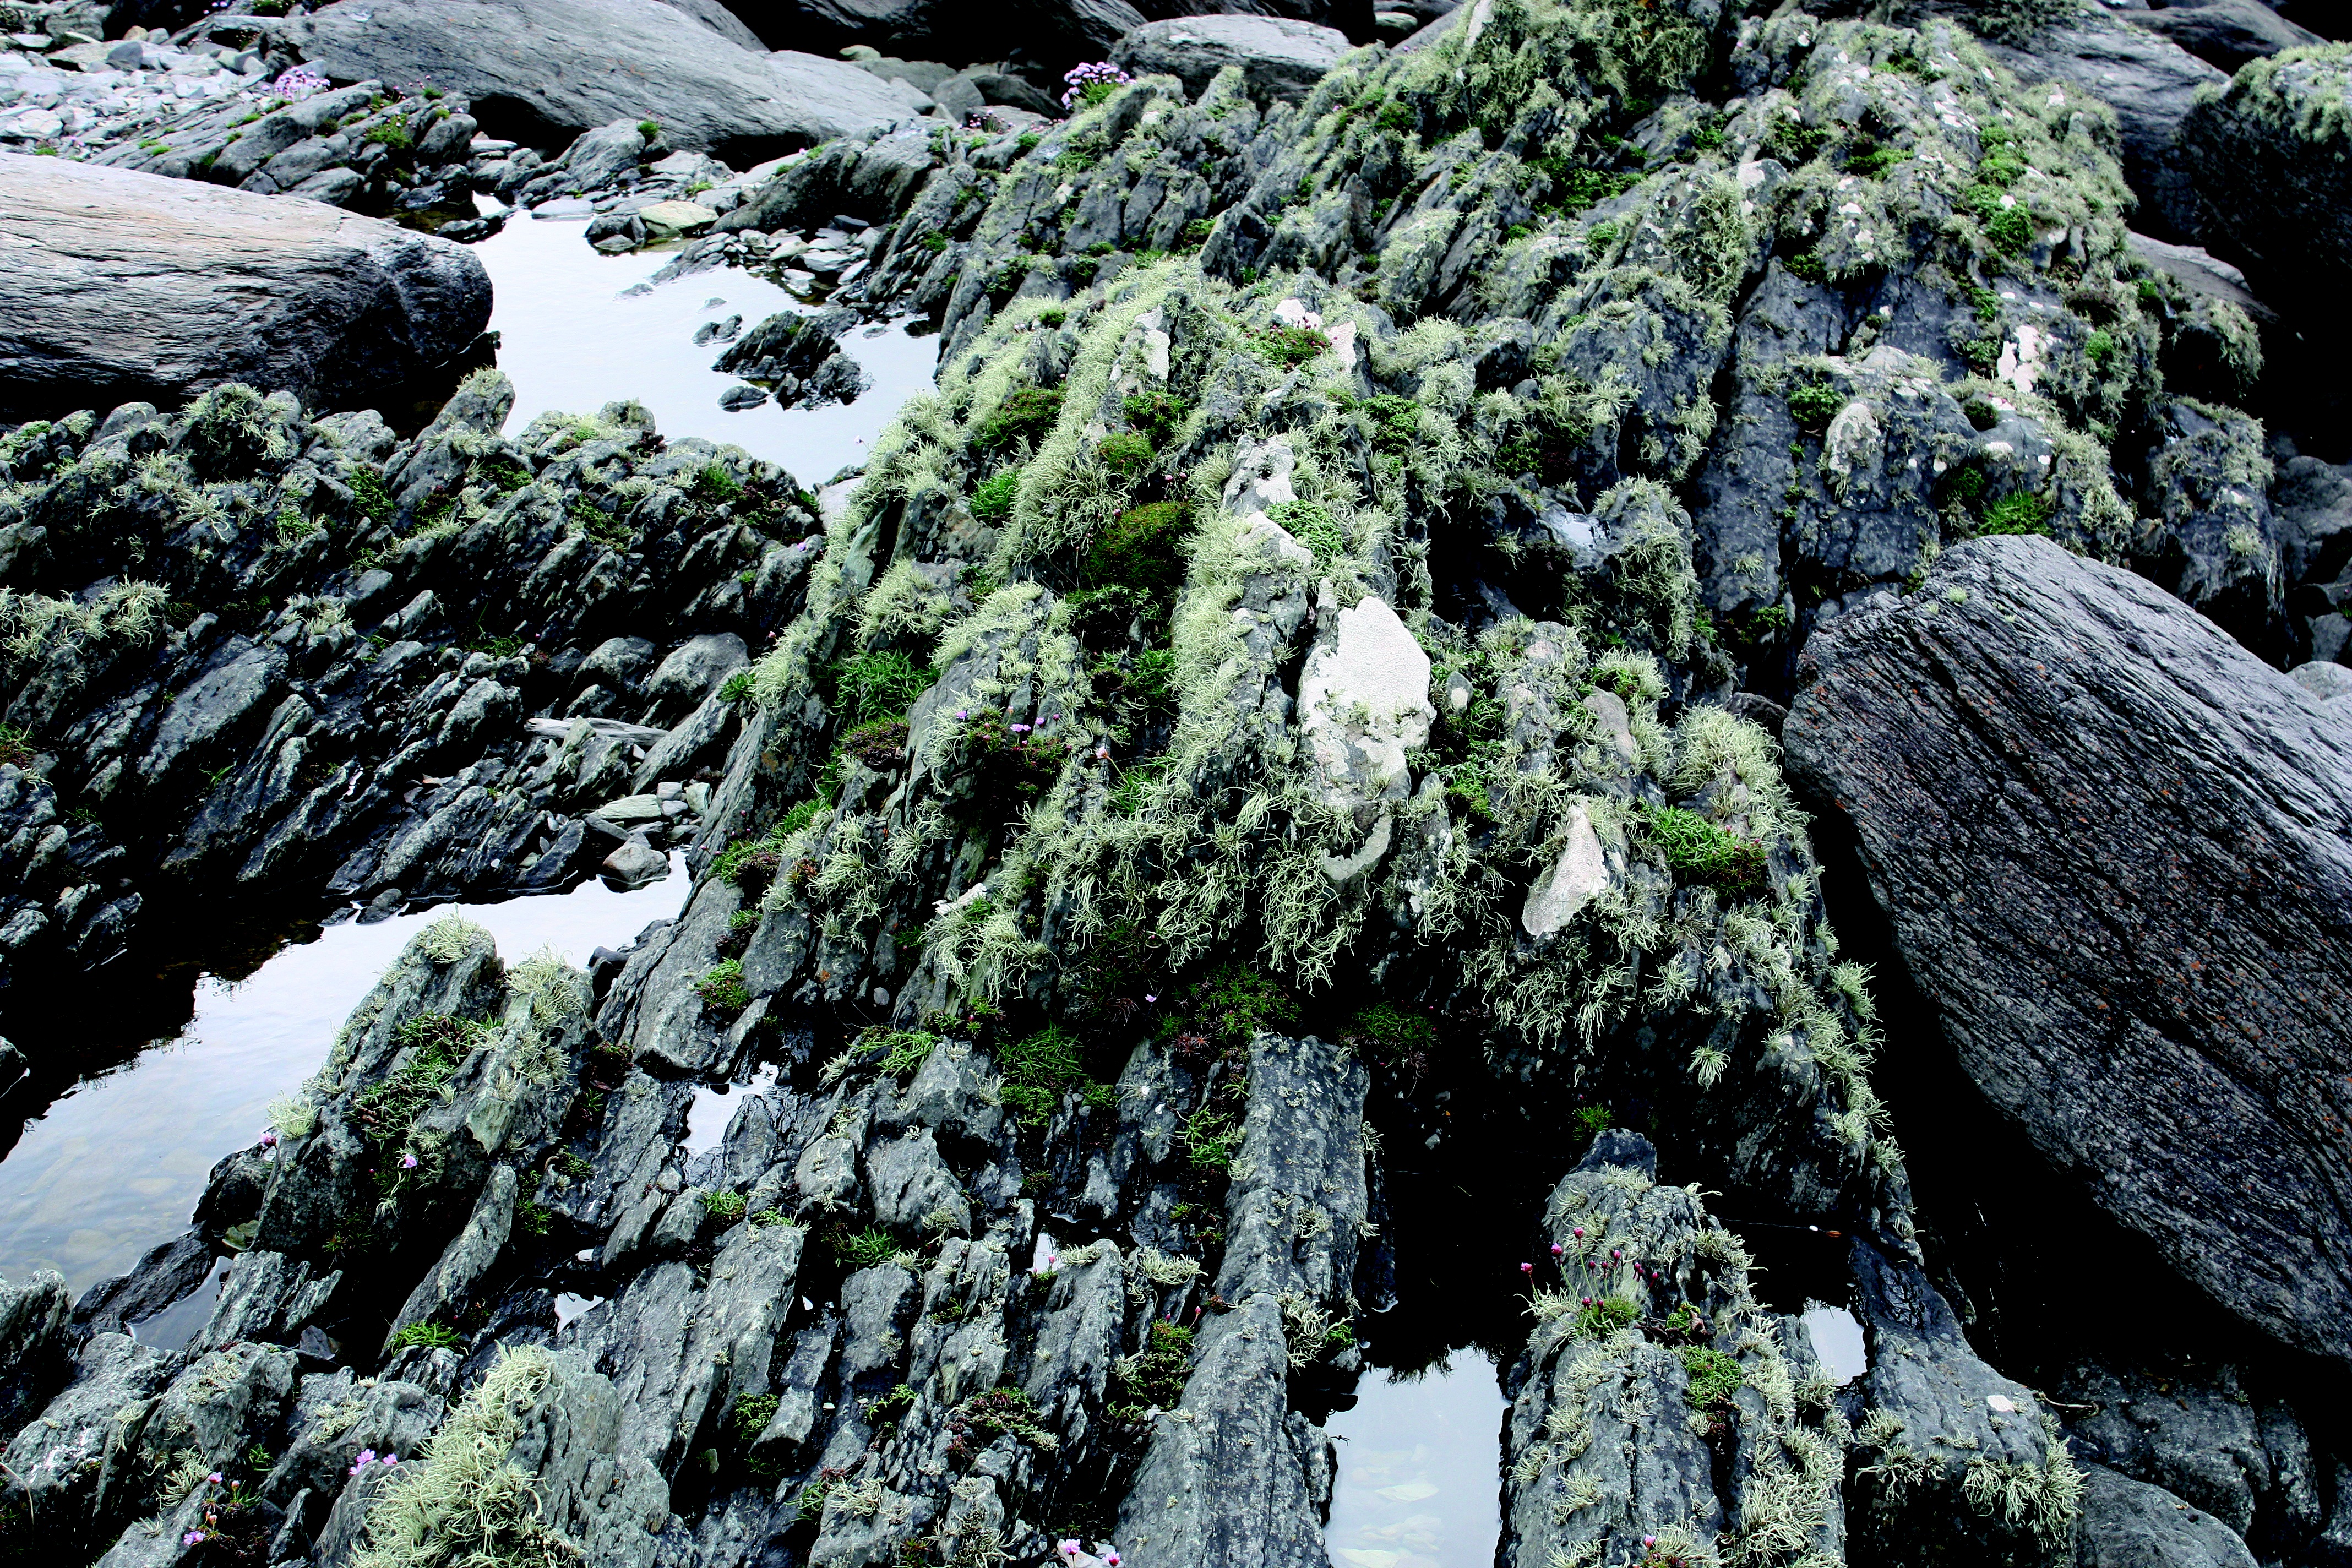
beach, sea, coast, tree, nature, forest, rock, wilderness, mountain, plant, flower, moss, formation, stream, terrain, national park, flora, ridge, weave, stones, bank, geology, vegetation, rainforest, ireland, atlantic, water feature, woody plant, land plant